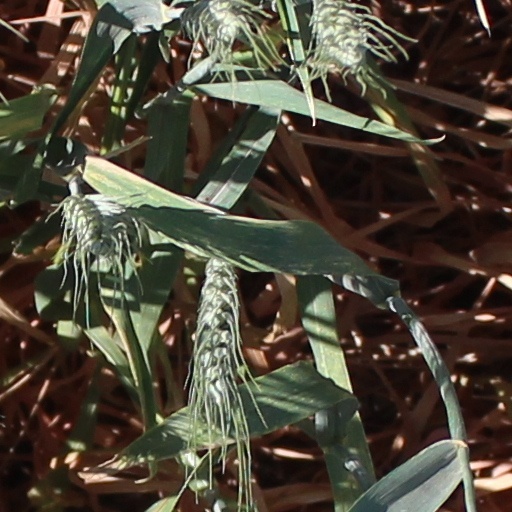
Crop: wheat